Frederick Phisterer

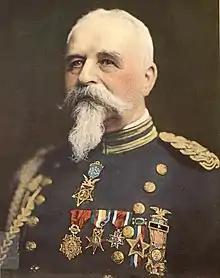
Frontispiece of 1912's "New York in the War of the Rebellion", by Frederick Phisterer.

Frederick Phisterer (October 11, 1836 – July 13, 1909) was a German immigrant, American soldier, and writer who fought for the United States in the American Civil War. Phisterer received the Medal of Honor, his country's highest award for bravery during combat. On December 12, 1894, Phisterer was recognized for actions at the Battle of Stones River at Murfreesboro, Tennessee in December 1862 and January 1863; the site of the fighting is now the Stones River National Battlefield.